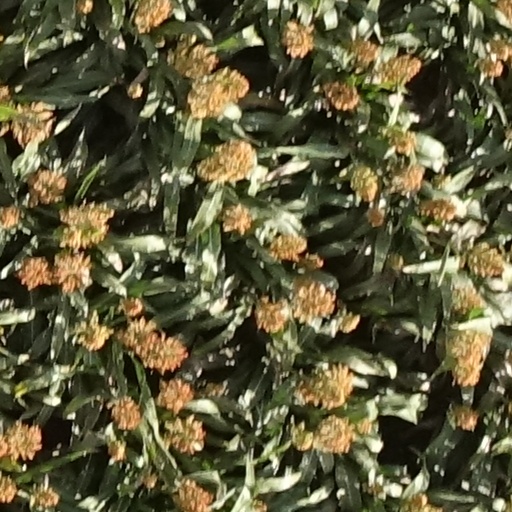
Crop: sorghum